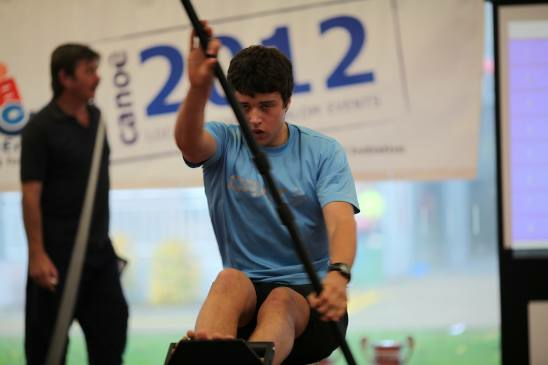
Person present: Yes